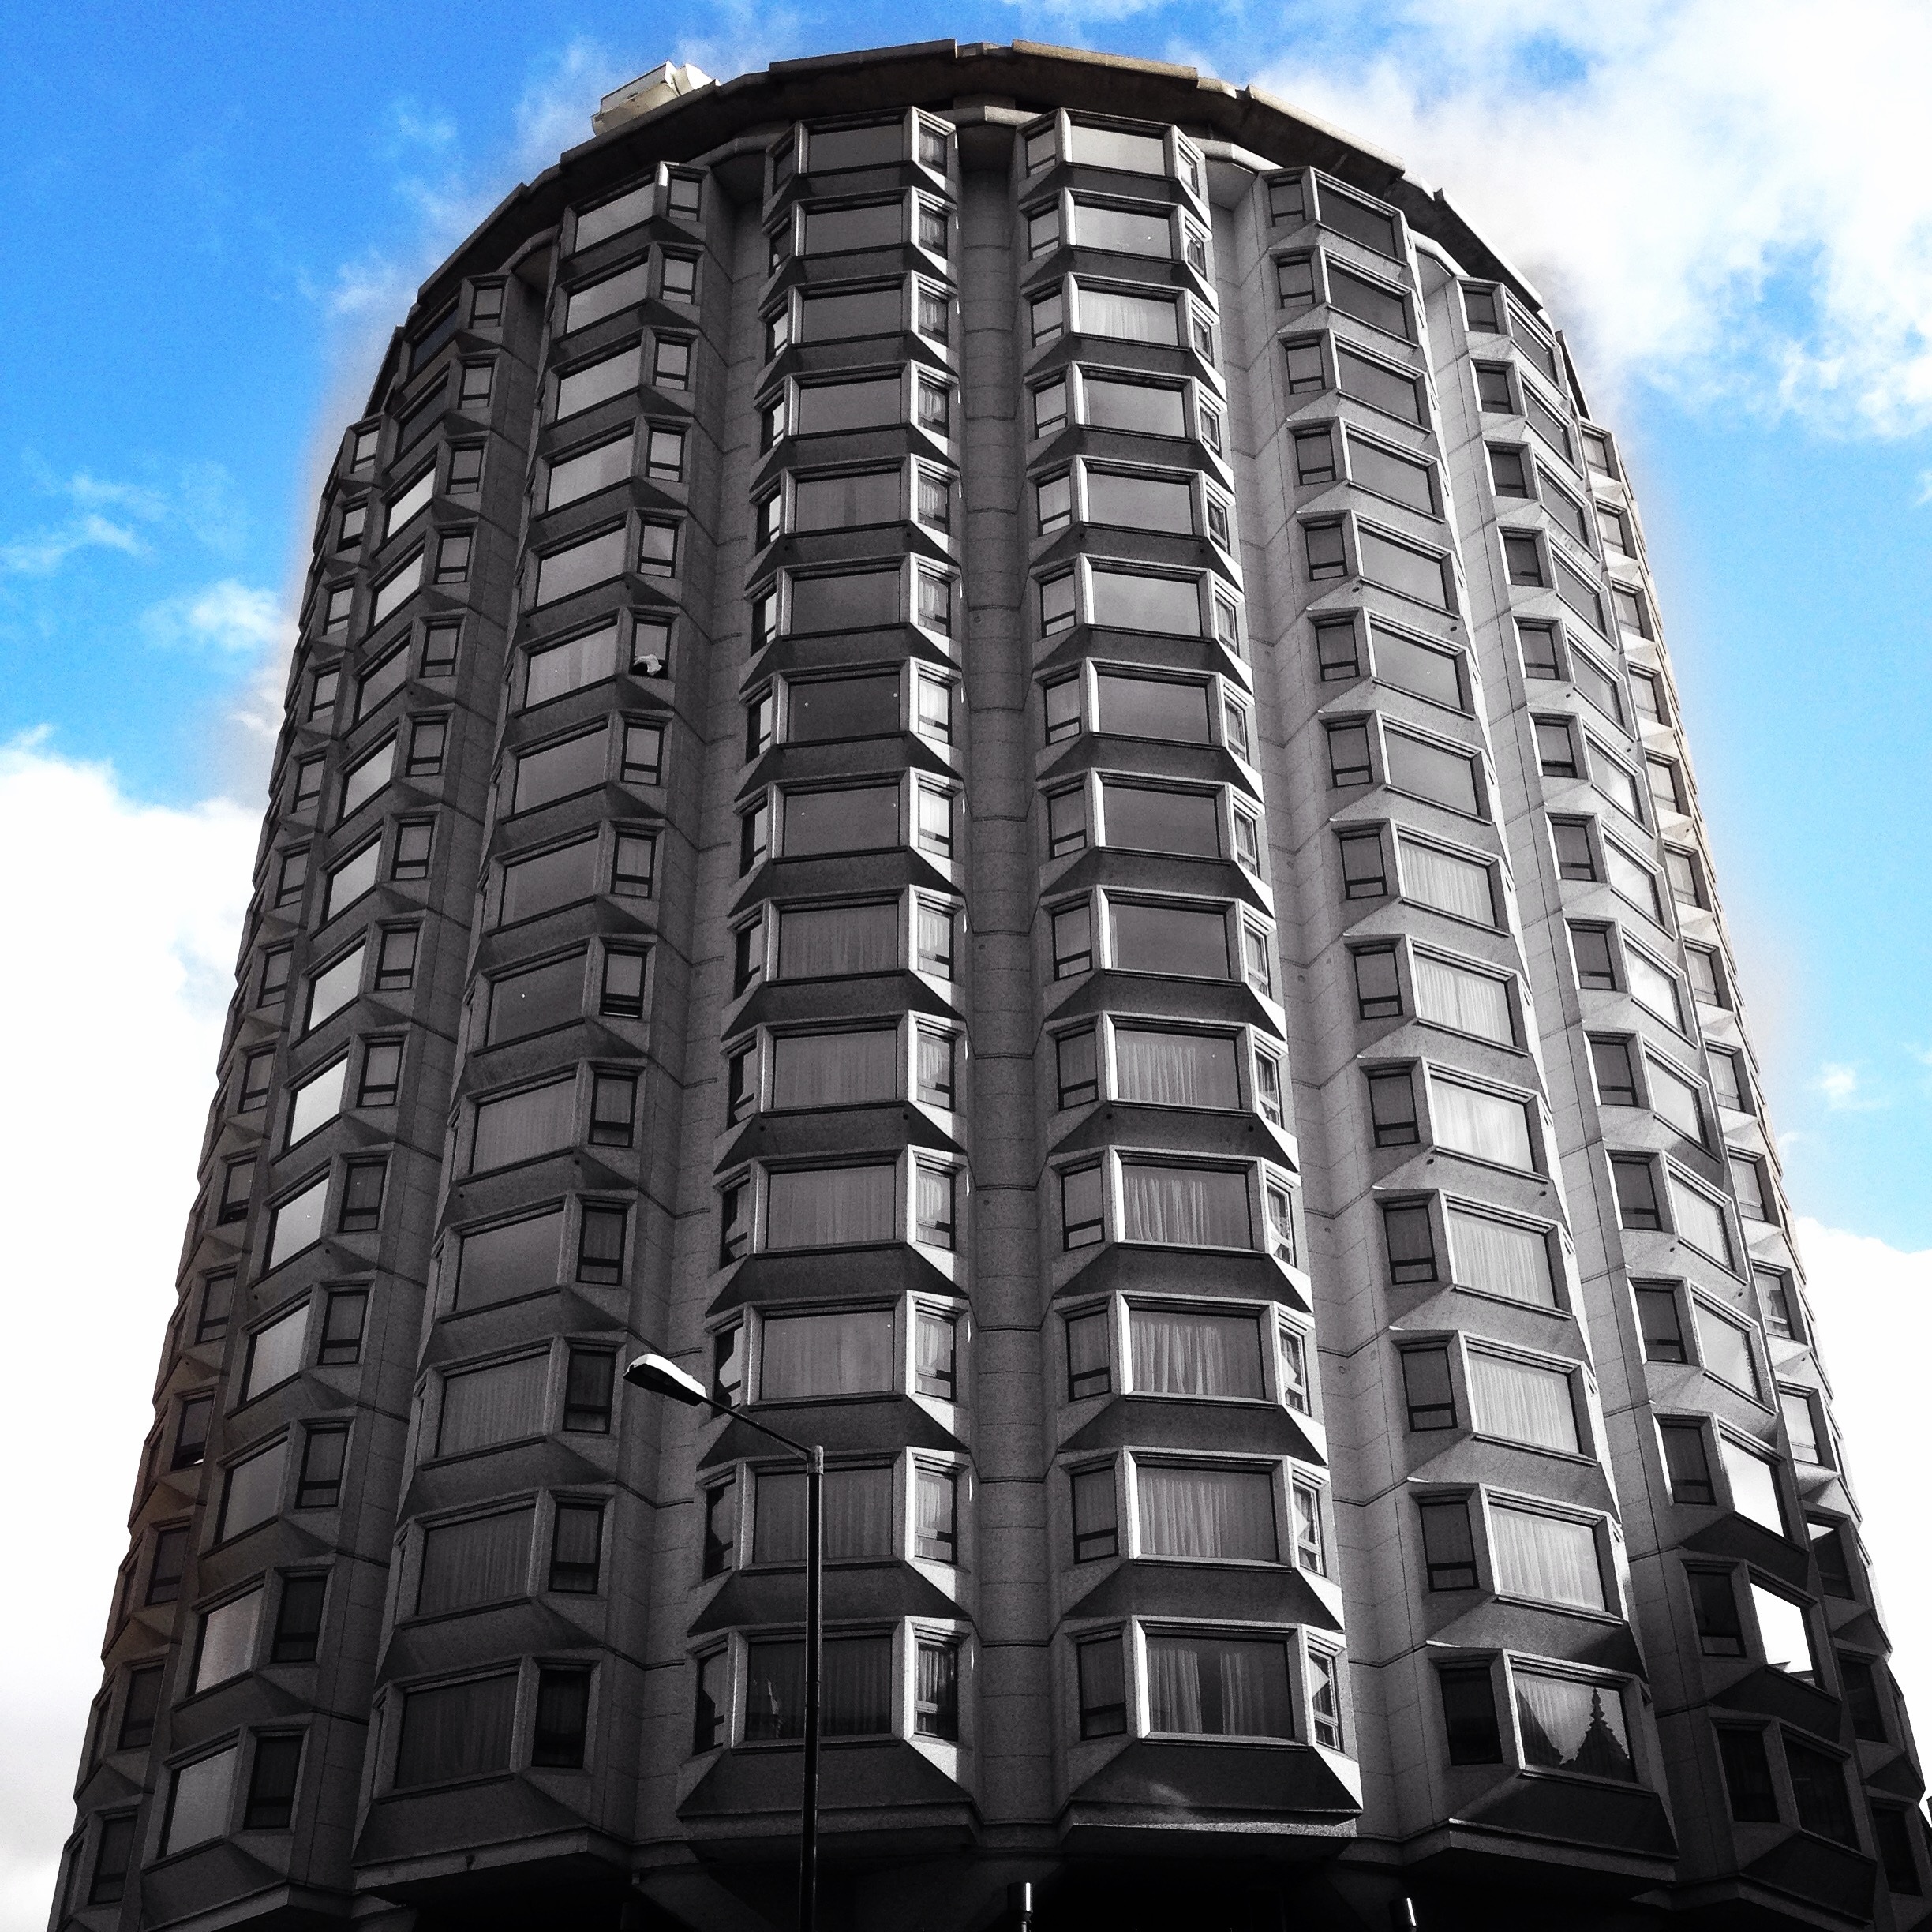
architecture, building, skyscraper, tower, landmark, facade, tower block, housing, block, living, london, apartments, condominium, brutalist architecture, residential tower